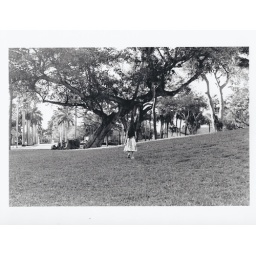
girl in dress